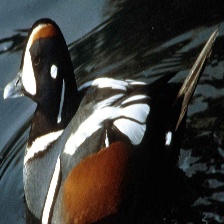
Species: HARLEQUIN DUCK
Scientific name: HISTRIONICUS HISTRIONICUS
ImageNet parent category: drake